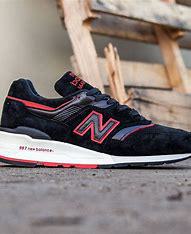
Brand: New
Model: Balance 997